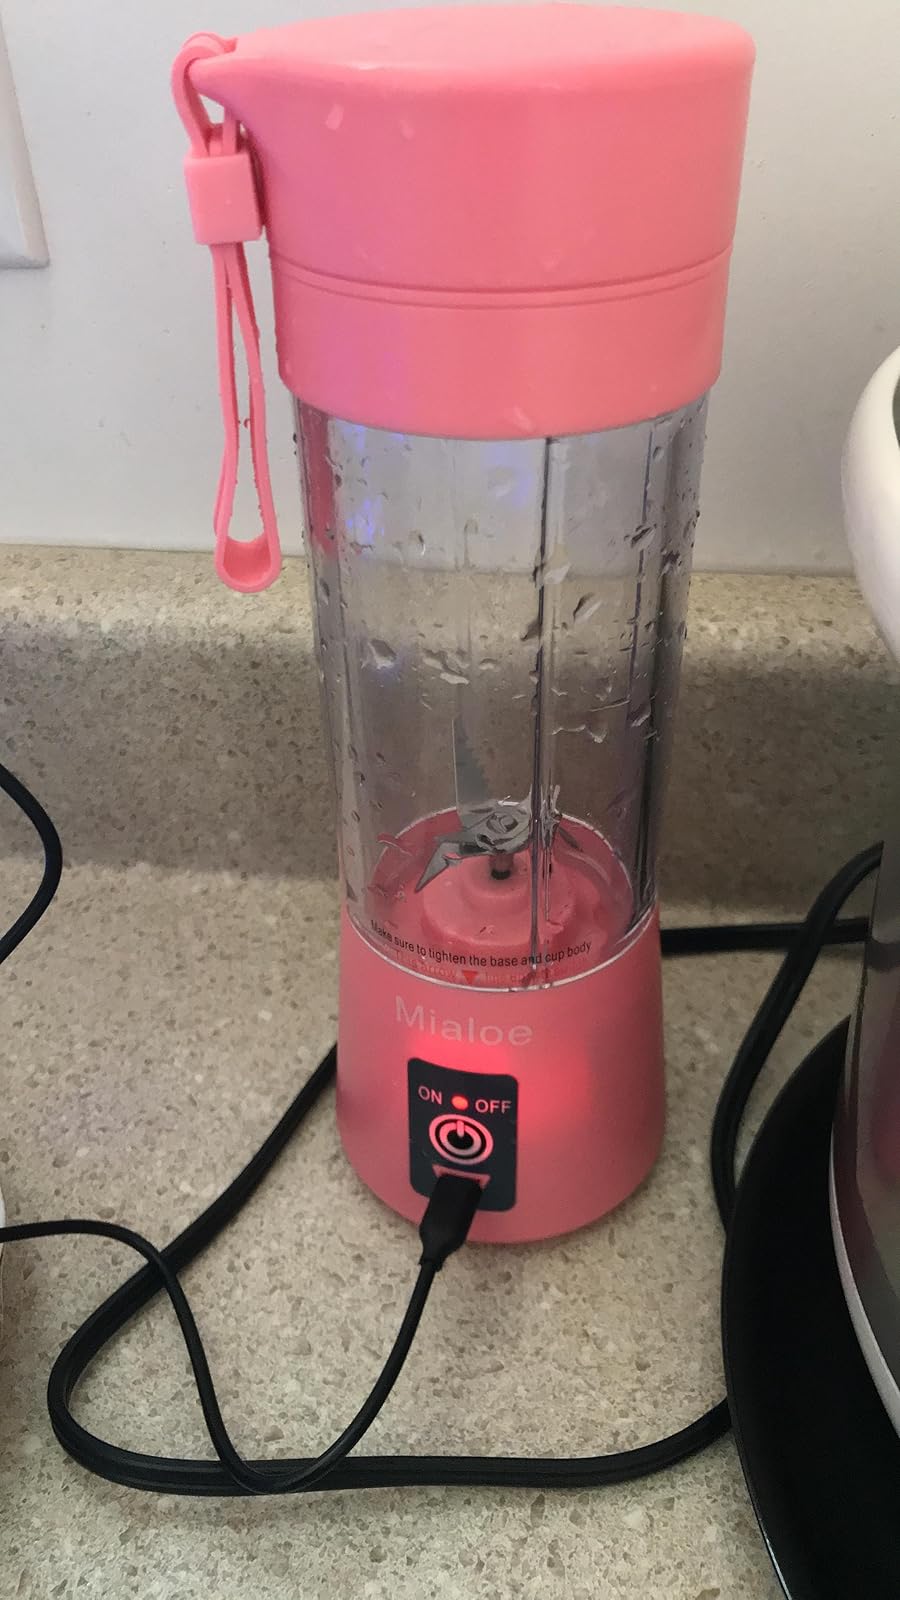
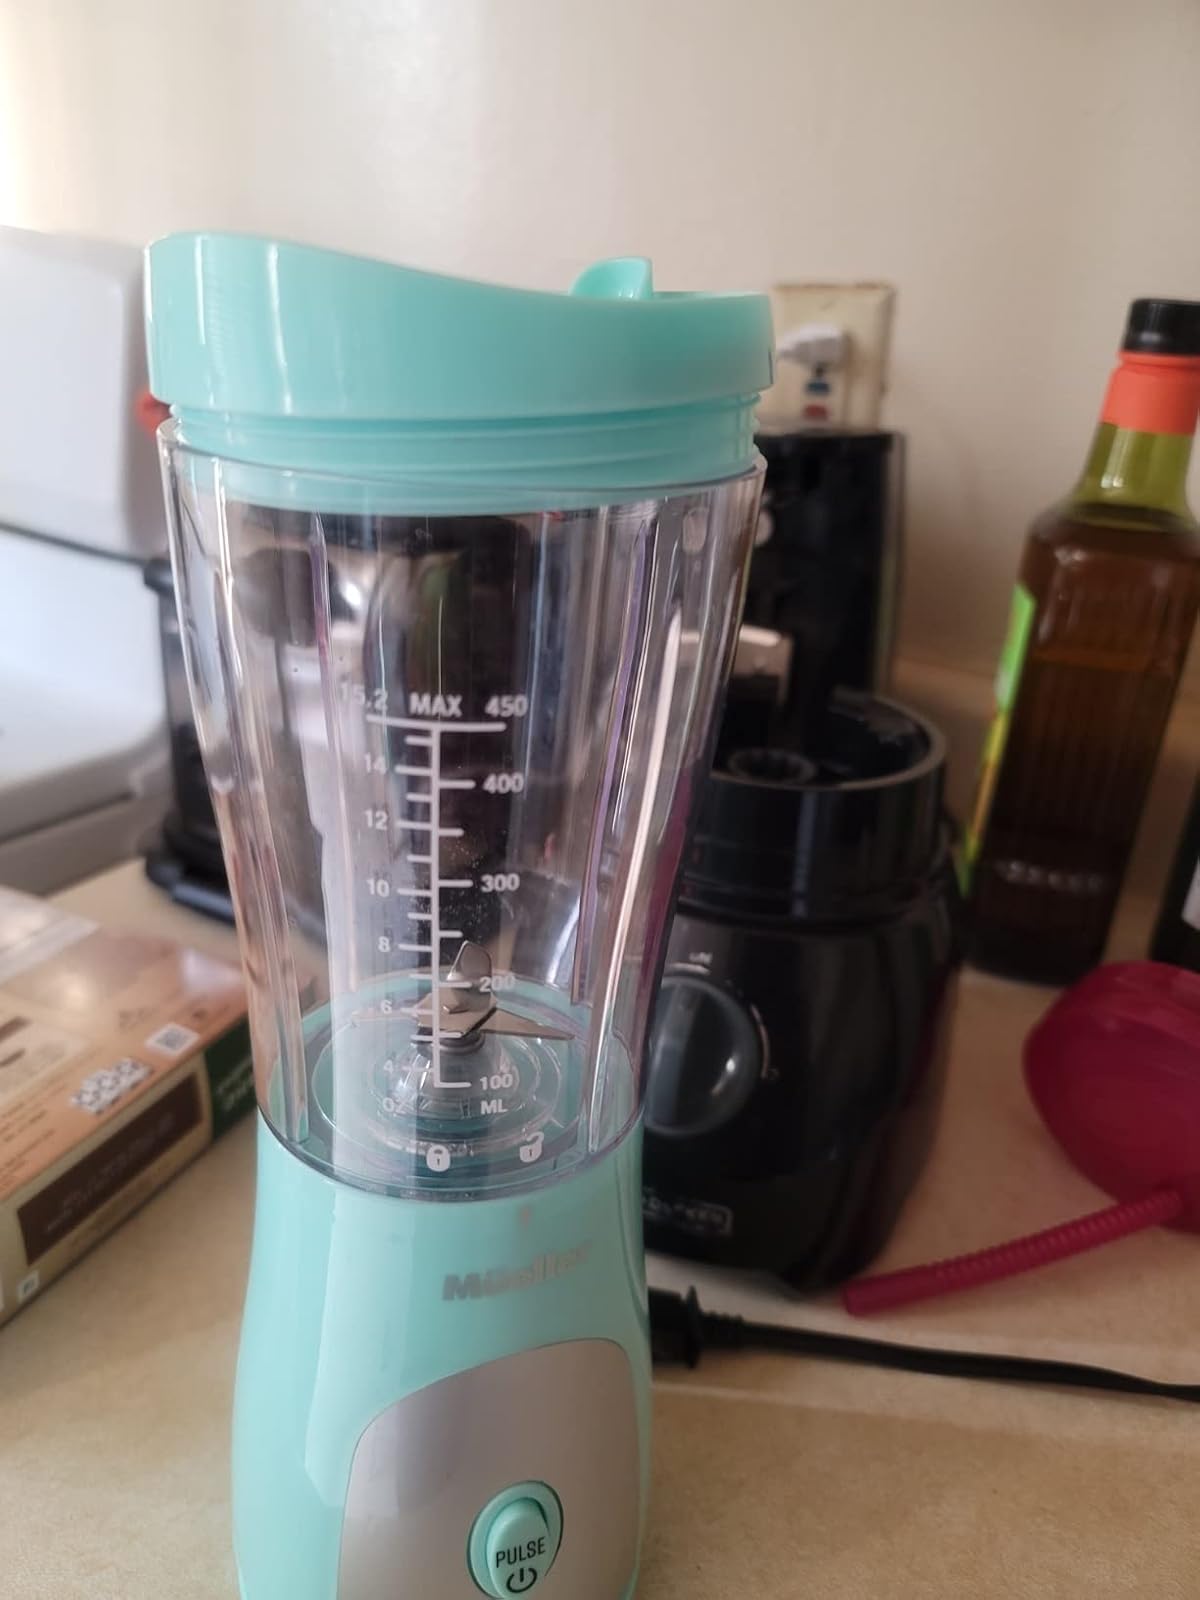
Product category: items_blender
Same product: no